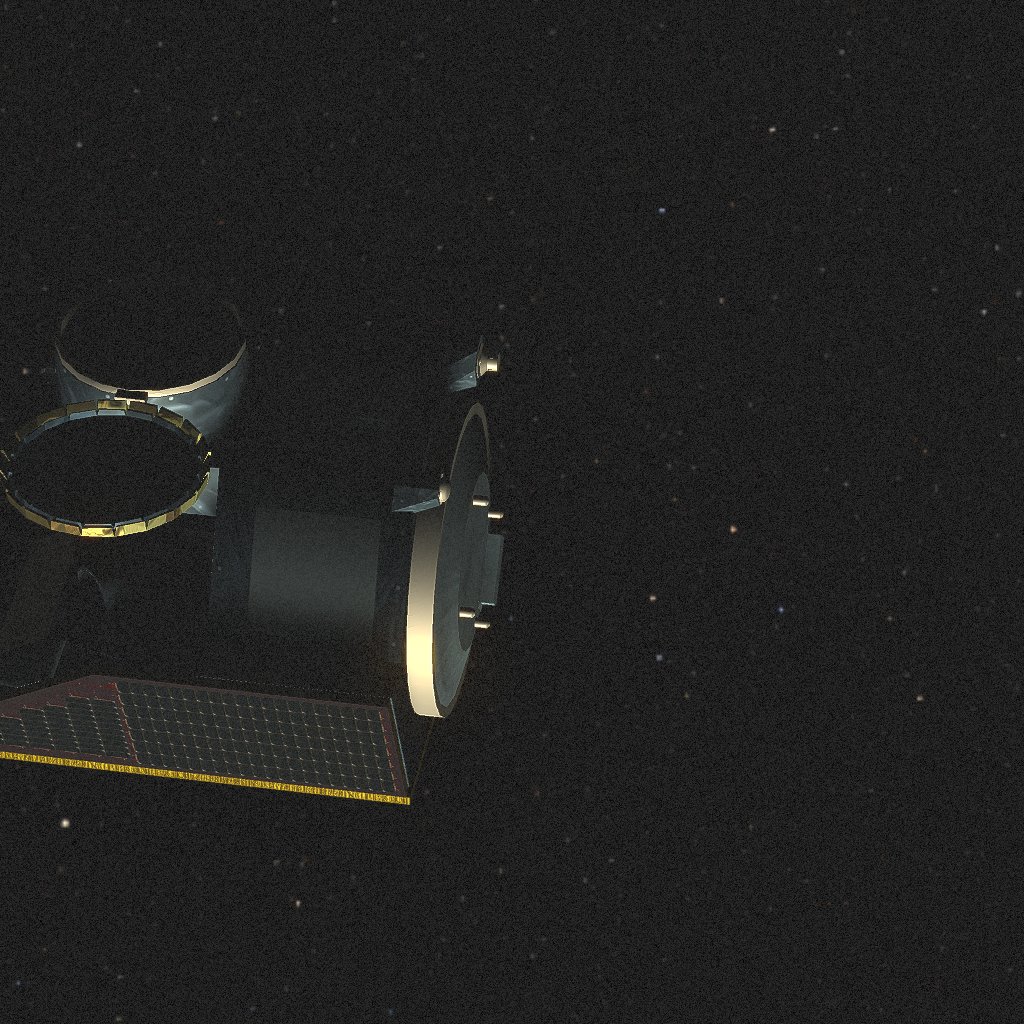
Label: cheops